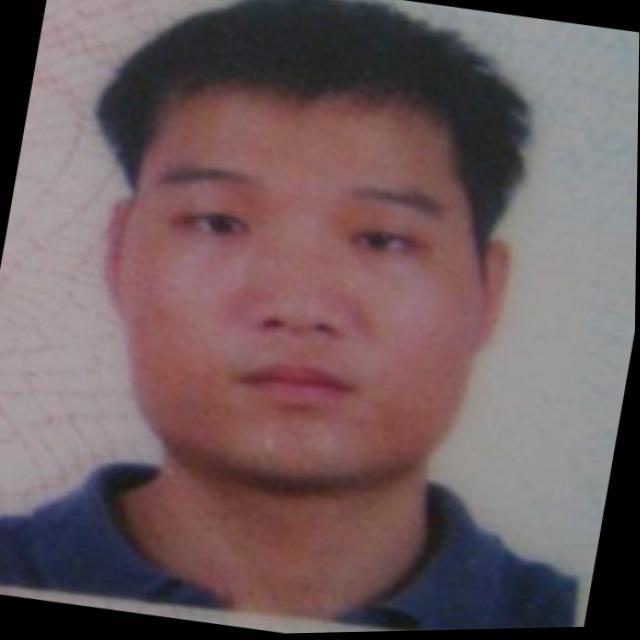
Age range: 21-44